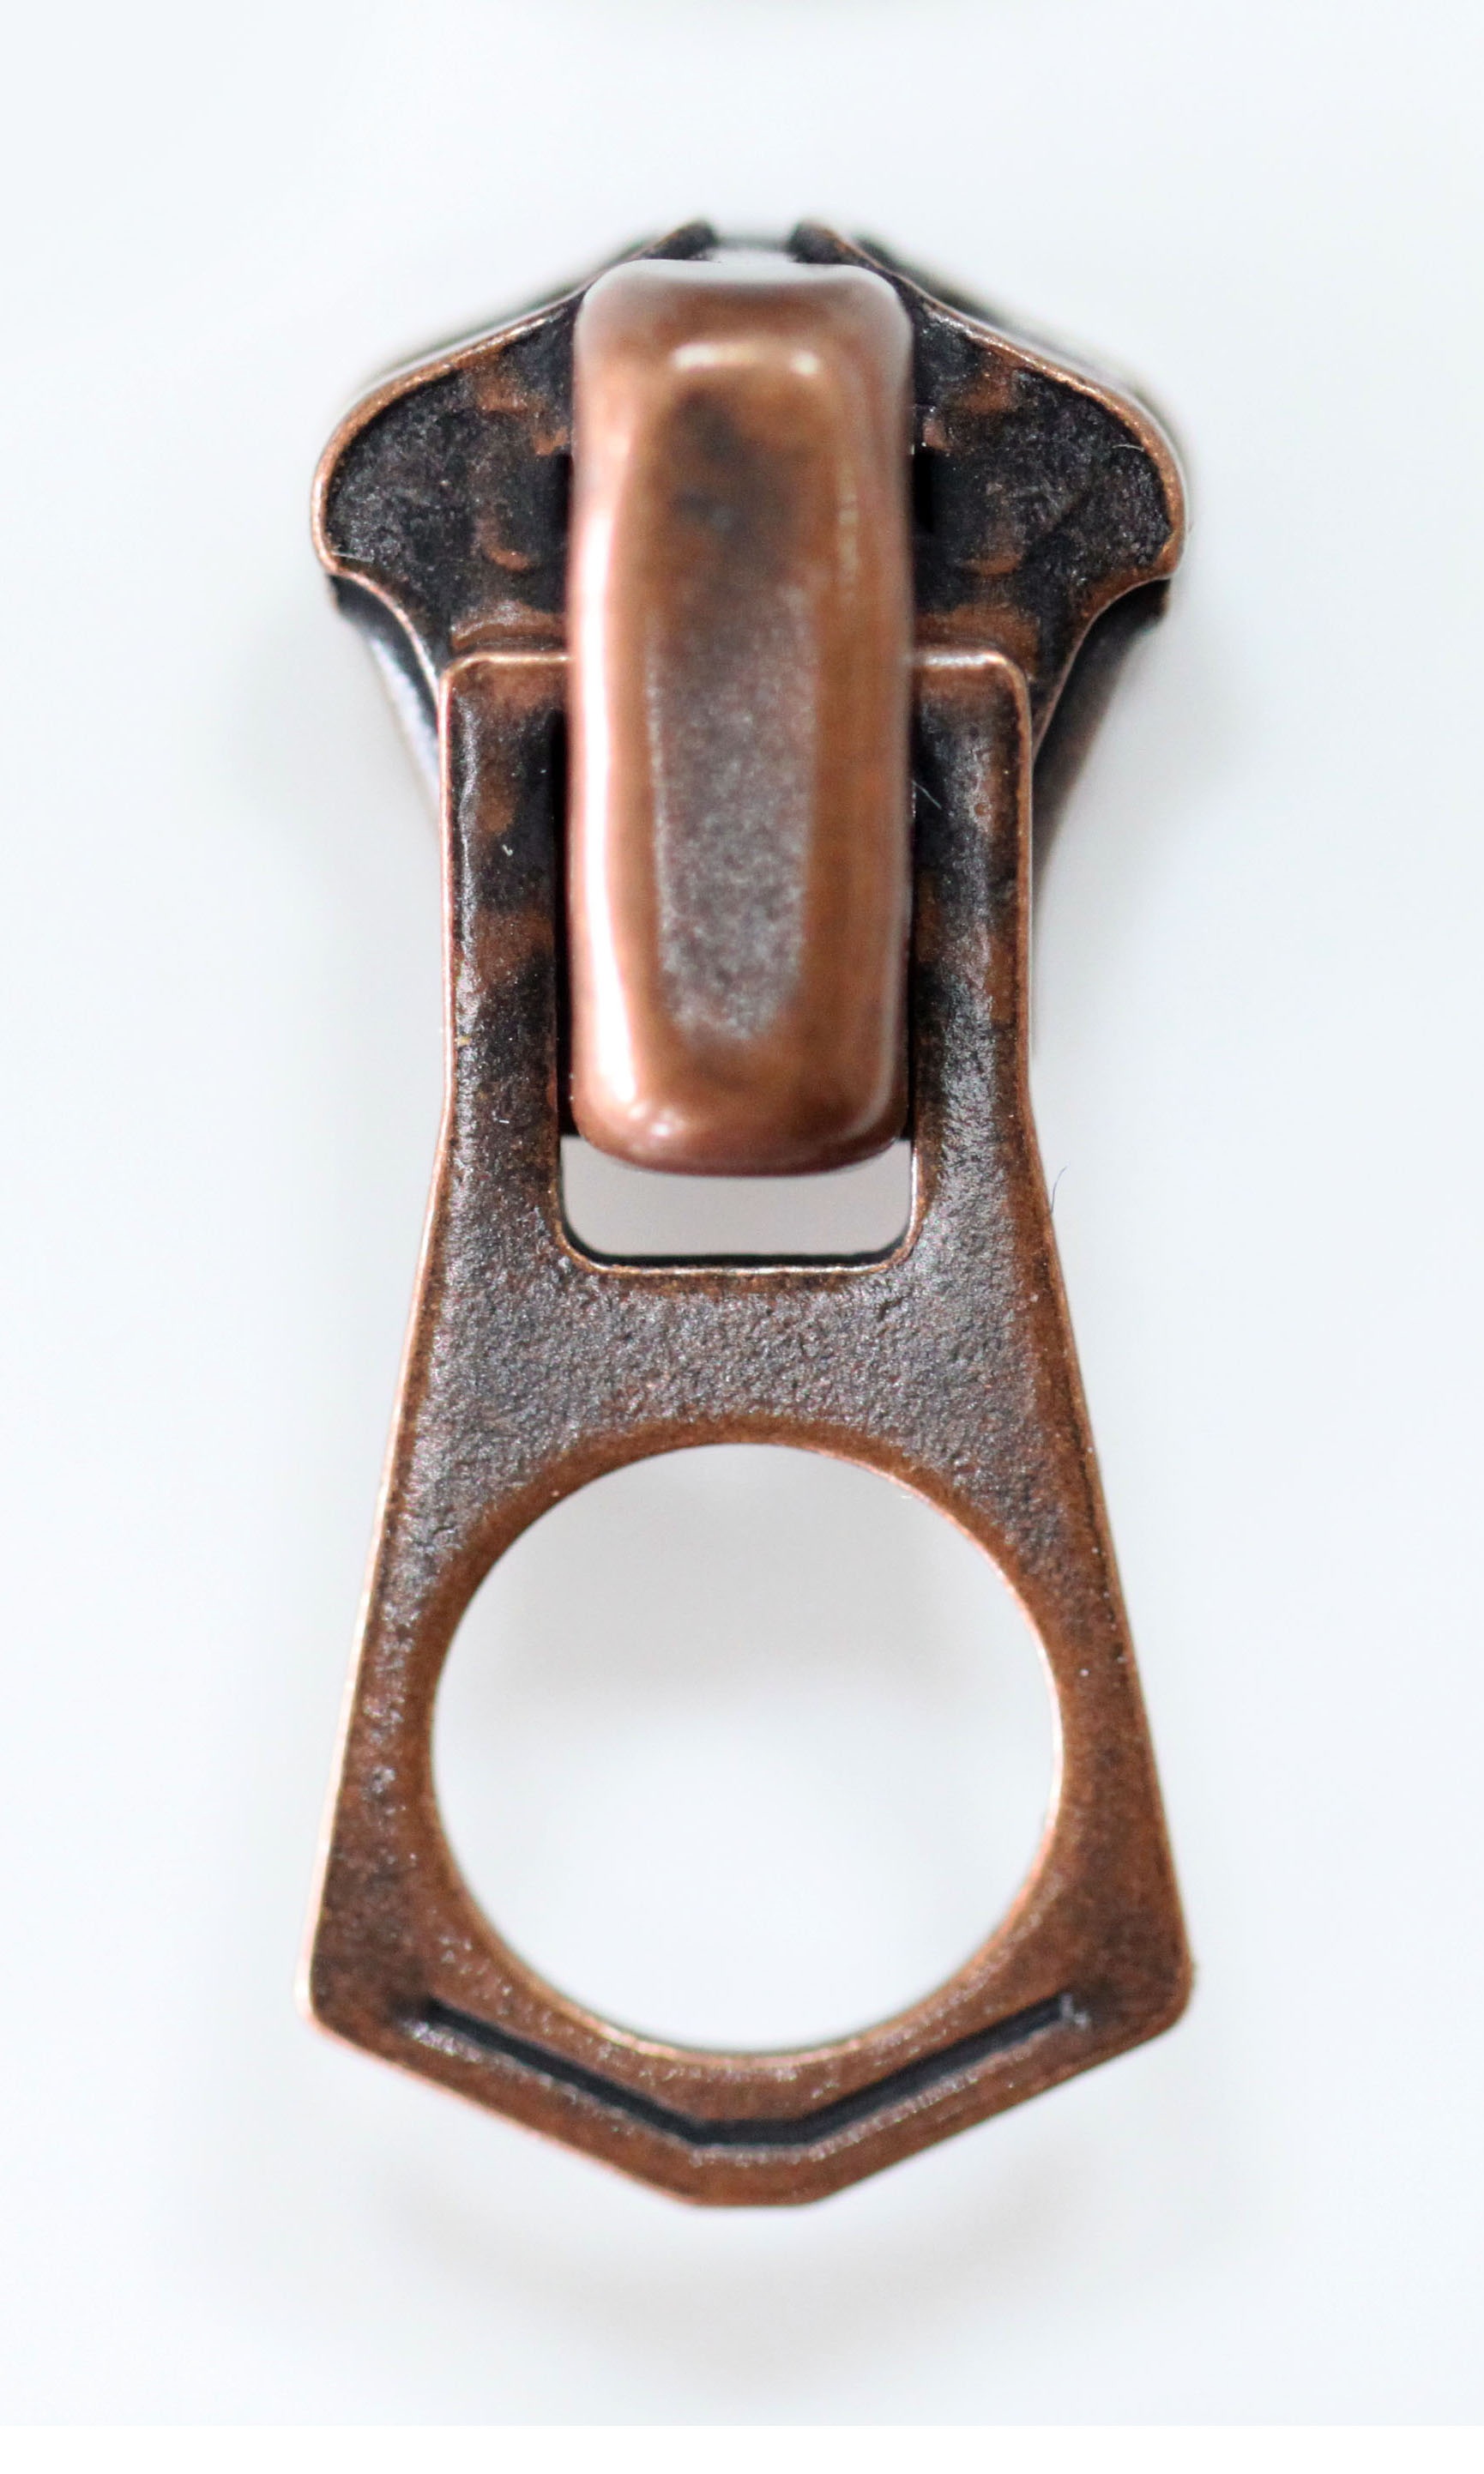
hand, leather, metal, brown, material, copper, weixing, drawing tablets, antique bronze